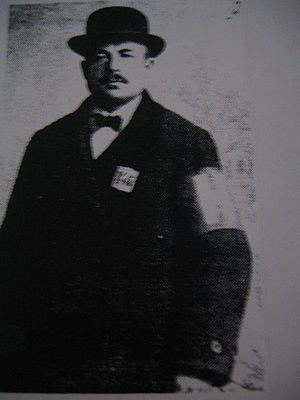
Kustaa Rovio
Kustaa Rovio som militschef i Helsingfors.
Gustav Adolf Rovio, født 23. januar 1887 i Sankt Petersborg, død 21. april 1938 i Sovjetunionen, var en finsk politiker.